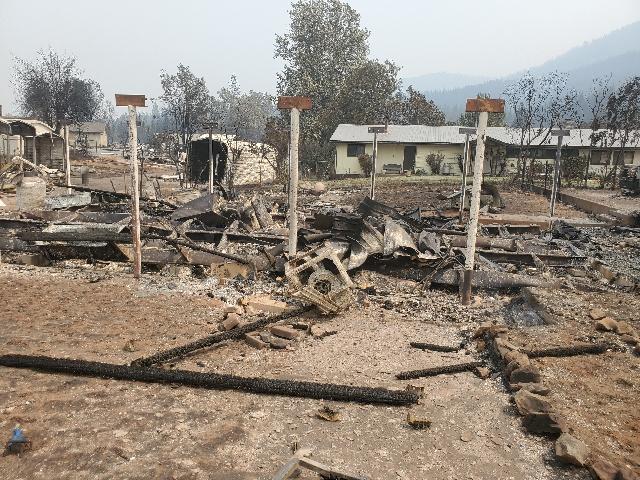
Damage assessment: destroyed